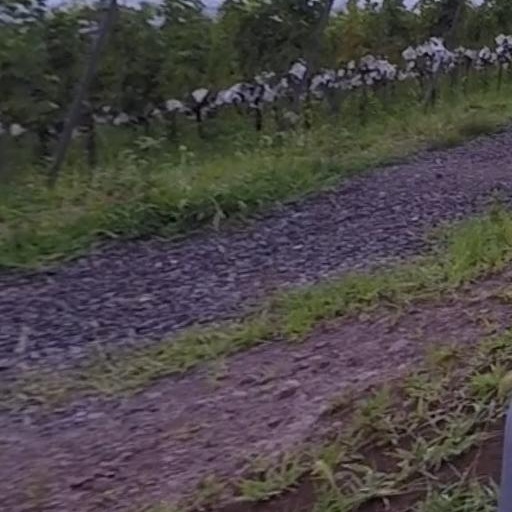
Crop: grape